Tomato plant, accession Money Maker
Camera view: horizontal (90 deg, fisheye); turntable rotation: 240 degrees
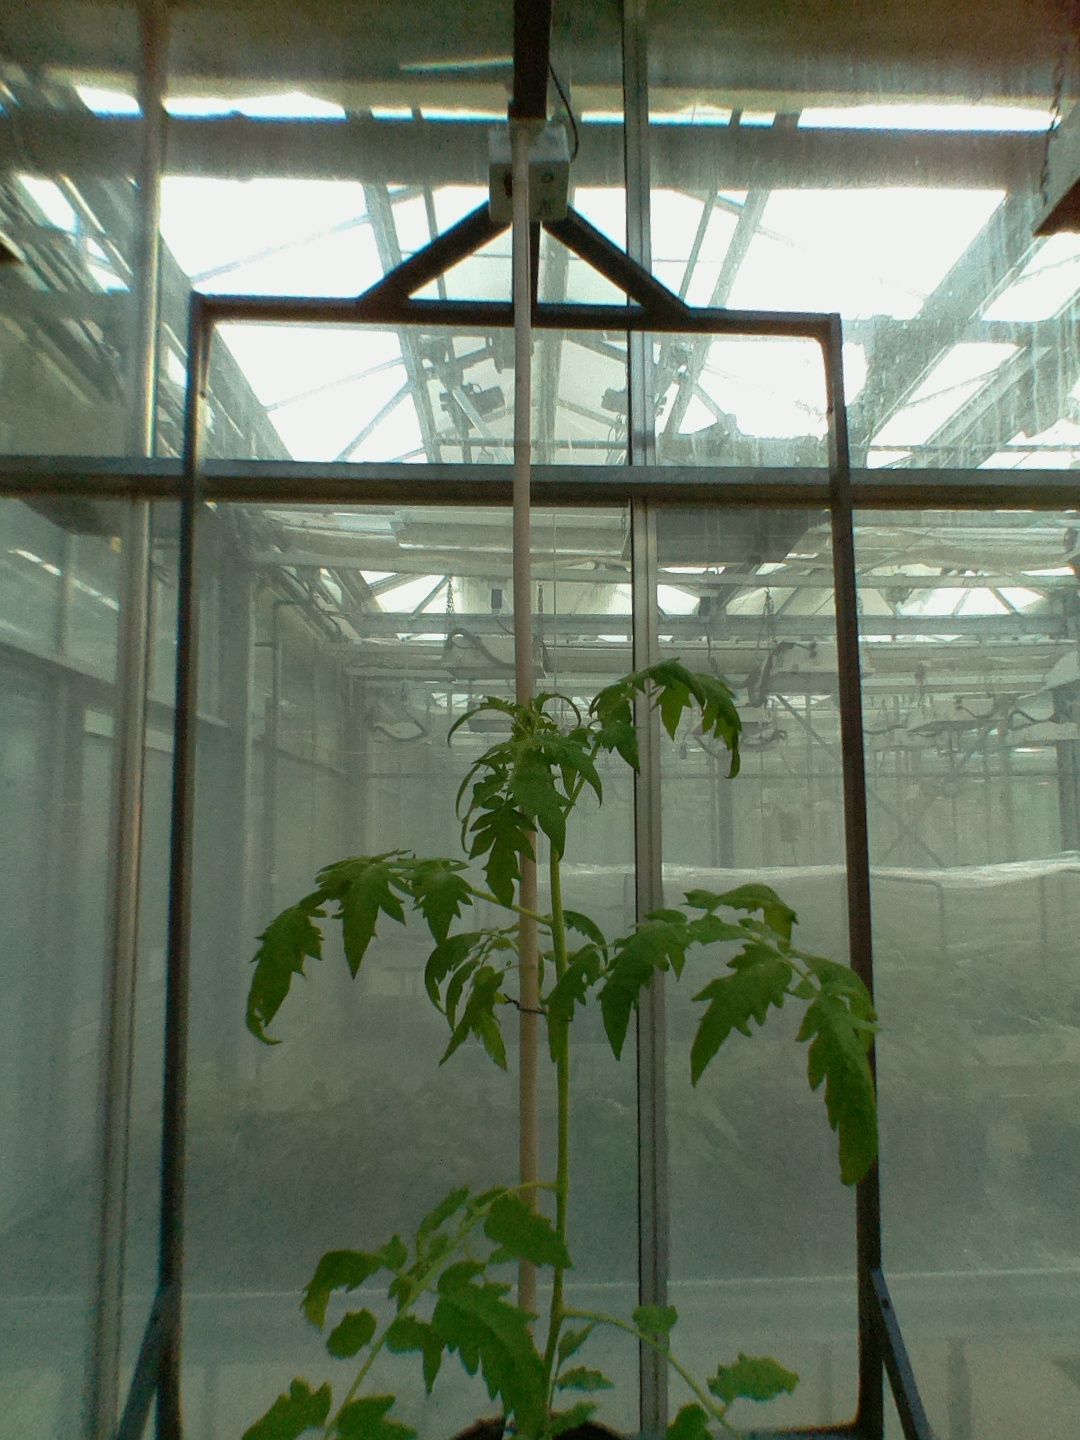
BBCH growth stage 20: First Side shoot start formed